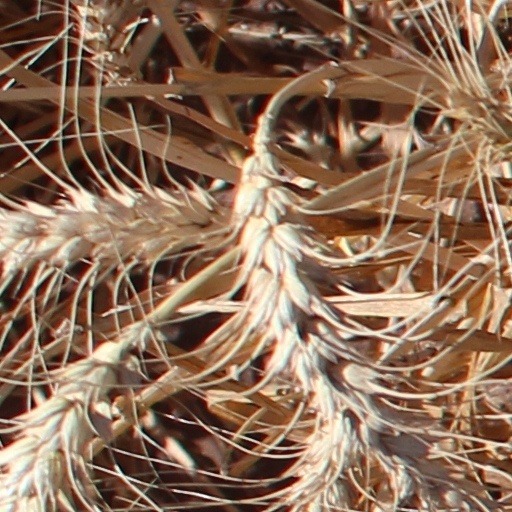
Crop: wheat